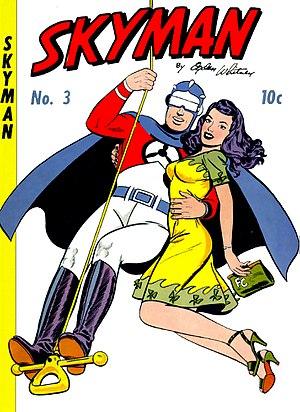
Columbia Comics Corporation était un éditeur de bande dessinée actif dans les années 1940. Il a été créé en 1940 suite à un partenariat entre Vin Sullivan et le McNaught Newspaper Syndicate pour publier des bandes dessinées mettant en vedette les réimpressions des comics strips de McNaught, comme Joe Palooka et Charlie Chan ainsi que des personnages originaux.
Ogden Whitney est un dessinateur de bande dessinée américain actif de 1939 à 1972. Il est surtout connu pour avoir créé Herbie Popnecker en 1958 avec le scénariste Shane O'Shea. Whitney a travaillé dans tous les genres du comic book, super-héros, western, romance, etc.